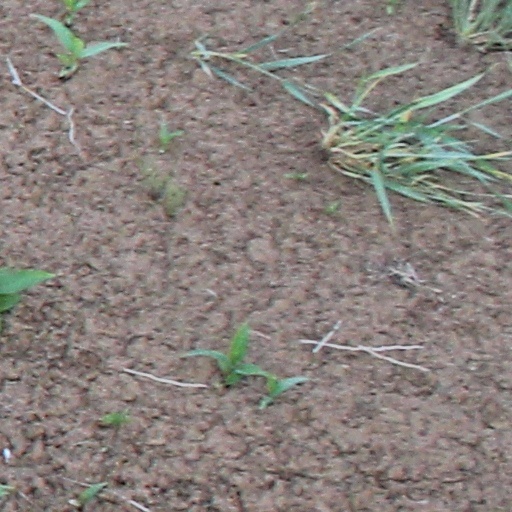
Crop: wheat